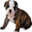
Label: dog